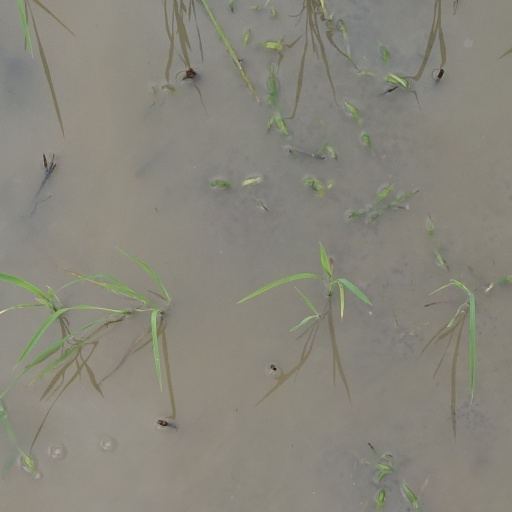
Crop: rice